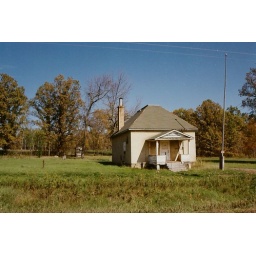
The cube shaped structure, with the hipped roof and porch, in1988 still had in the yard the water pump and the flag pole.